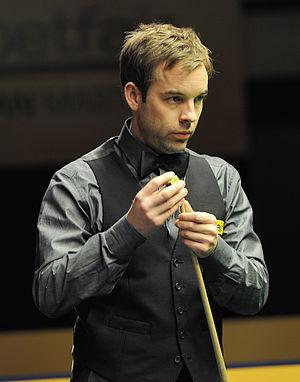
Ali Carter, de son vrai nom, Allister Carter, est un joueur professionnel de snooker, né le 25 juillet 1979 à Chelmsford, dans le comté de l'Essex, en Angleterre.